Fire alarm control panel

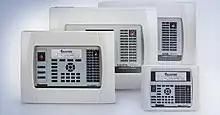
Addressable control panels

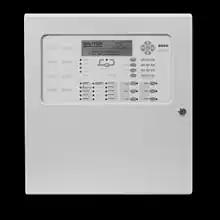
Addressable control panel (Germany)

Addressable panels are usually more advanced than their conventional counterparts, with much greater information capacity and control flexibility. Addressable fire alarm panels were introduced by many manufacturers during the microcontroller boom in the mid 1980s.